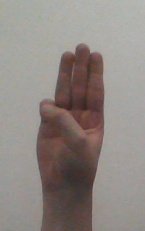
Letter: thaa